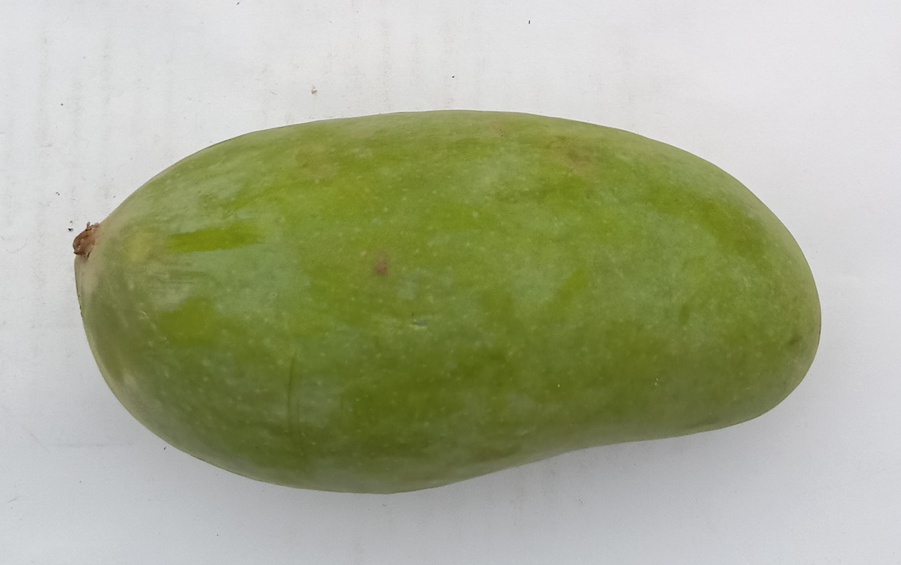
Mango variety: Sindhri